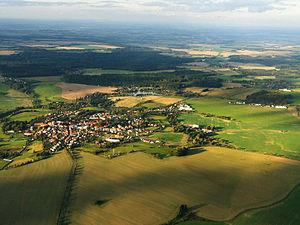
Zbraslavice est une commune du district de Kutná Hora, dans la région de Bohême-Centrale, en République tchèque. Sa population s'élevait à 1 401 habitants en 2020.